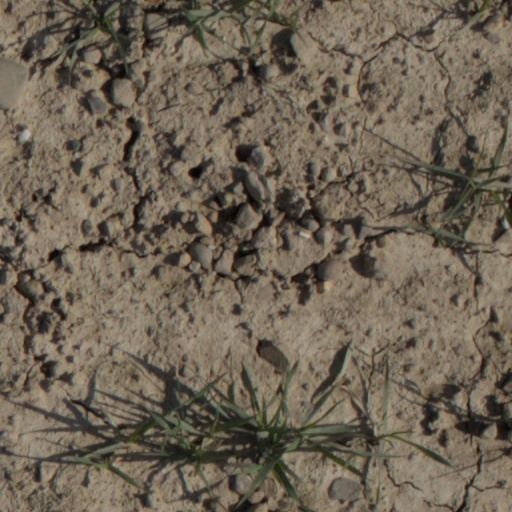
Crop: wheat